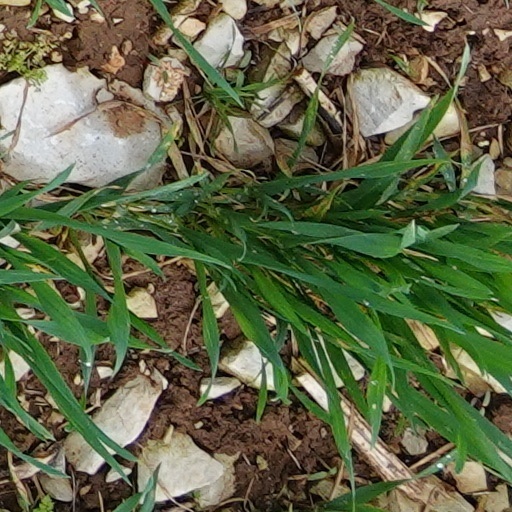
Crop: wheat